Charles Bond (pilot)

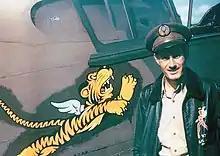
The Flying Tigers insignia painted on the side of their planes was designed by The Walt Disney Company.

Charles Rankin Bond, Jr. (April 22, 1915 – August 18, 2009) was an American pilot and United States Air Force officer. He served with the Flying Tigers in Burma and China during World War II. He was shot down twice and was credited with shooting down 9.5 Japanese airplanes. He later served in the Soviet Union as an aide and personal pilot to W. Averell Harriman. He rose to the rank of Major General and, during the Vietnam War, he was the deputy commanding officer of the 2d Air Division in Vietnam and the 13th Air Force in the Philippines. He retired from the United States Air Force in 1968 as commander of the Twelfth Air Force. In 1984, Bond's diary of his service with the Flying Tigers was published and became a bestseller.